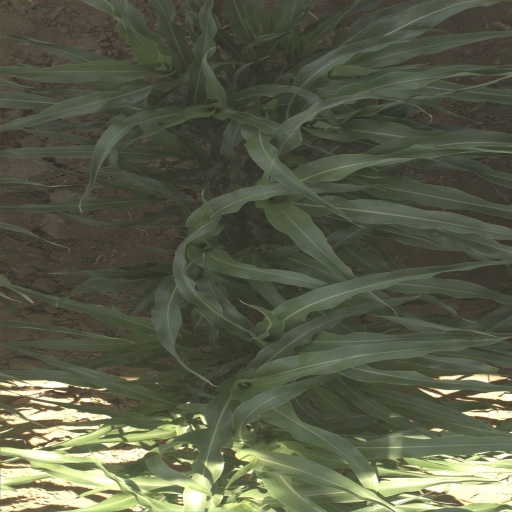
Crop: sorghum